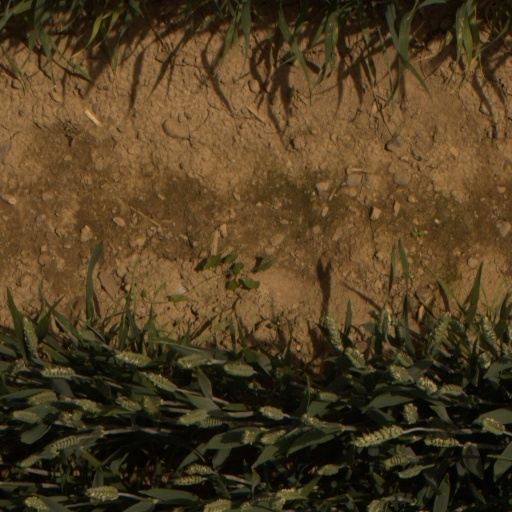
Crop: wheat